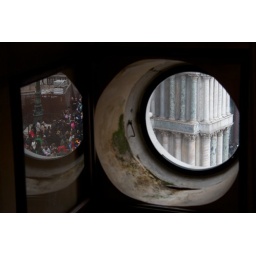
Looking out on Piazza San Marco from within the clock tower